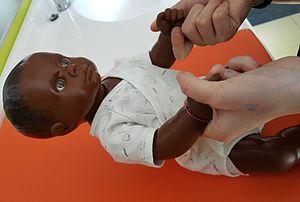
Le maintien de la tête chez le nouveau-né
Le terme nouveau-né désigne un enfant à partir de sa naissance et jusqu'à ses 28 jours ; au-delà, l'enfant est appelé nourrisson.